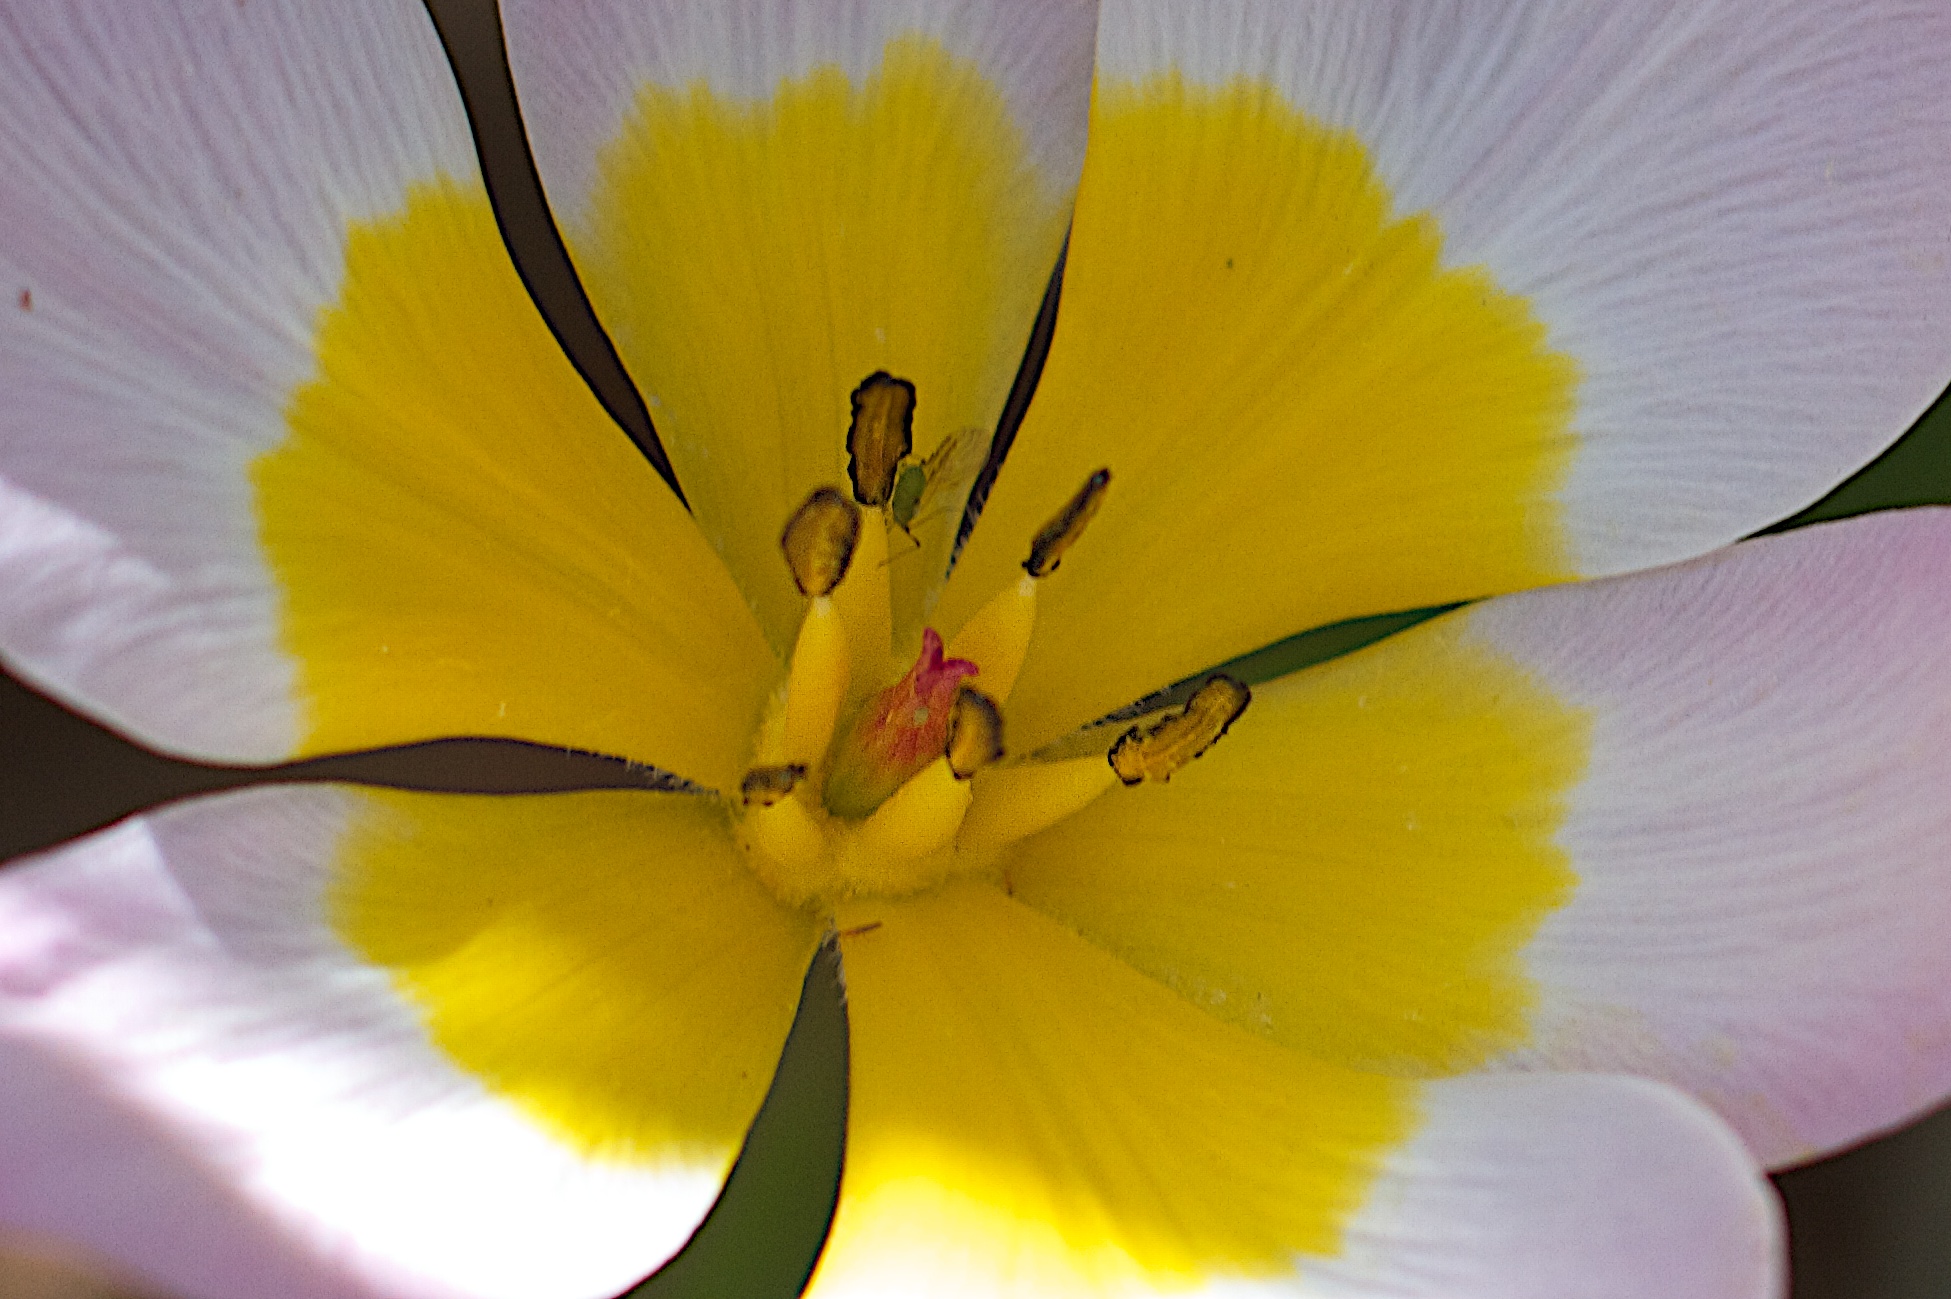
blossom, plant, photography, flower, petal, tulip, yellow, flora, wildflower, close up, crocus, 2016366, macro photography, flowering plant, land plant